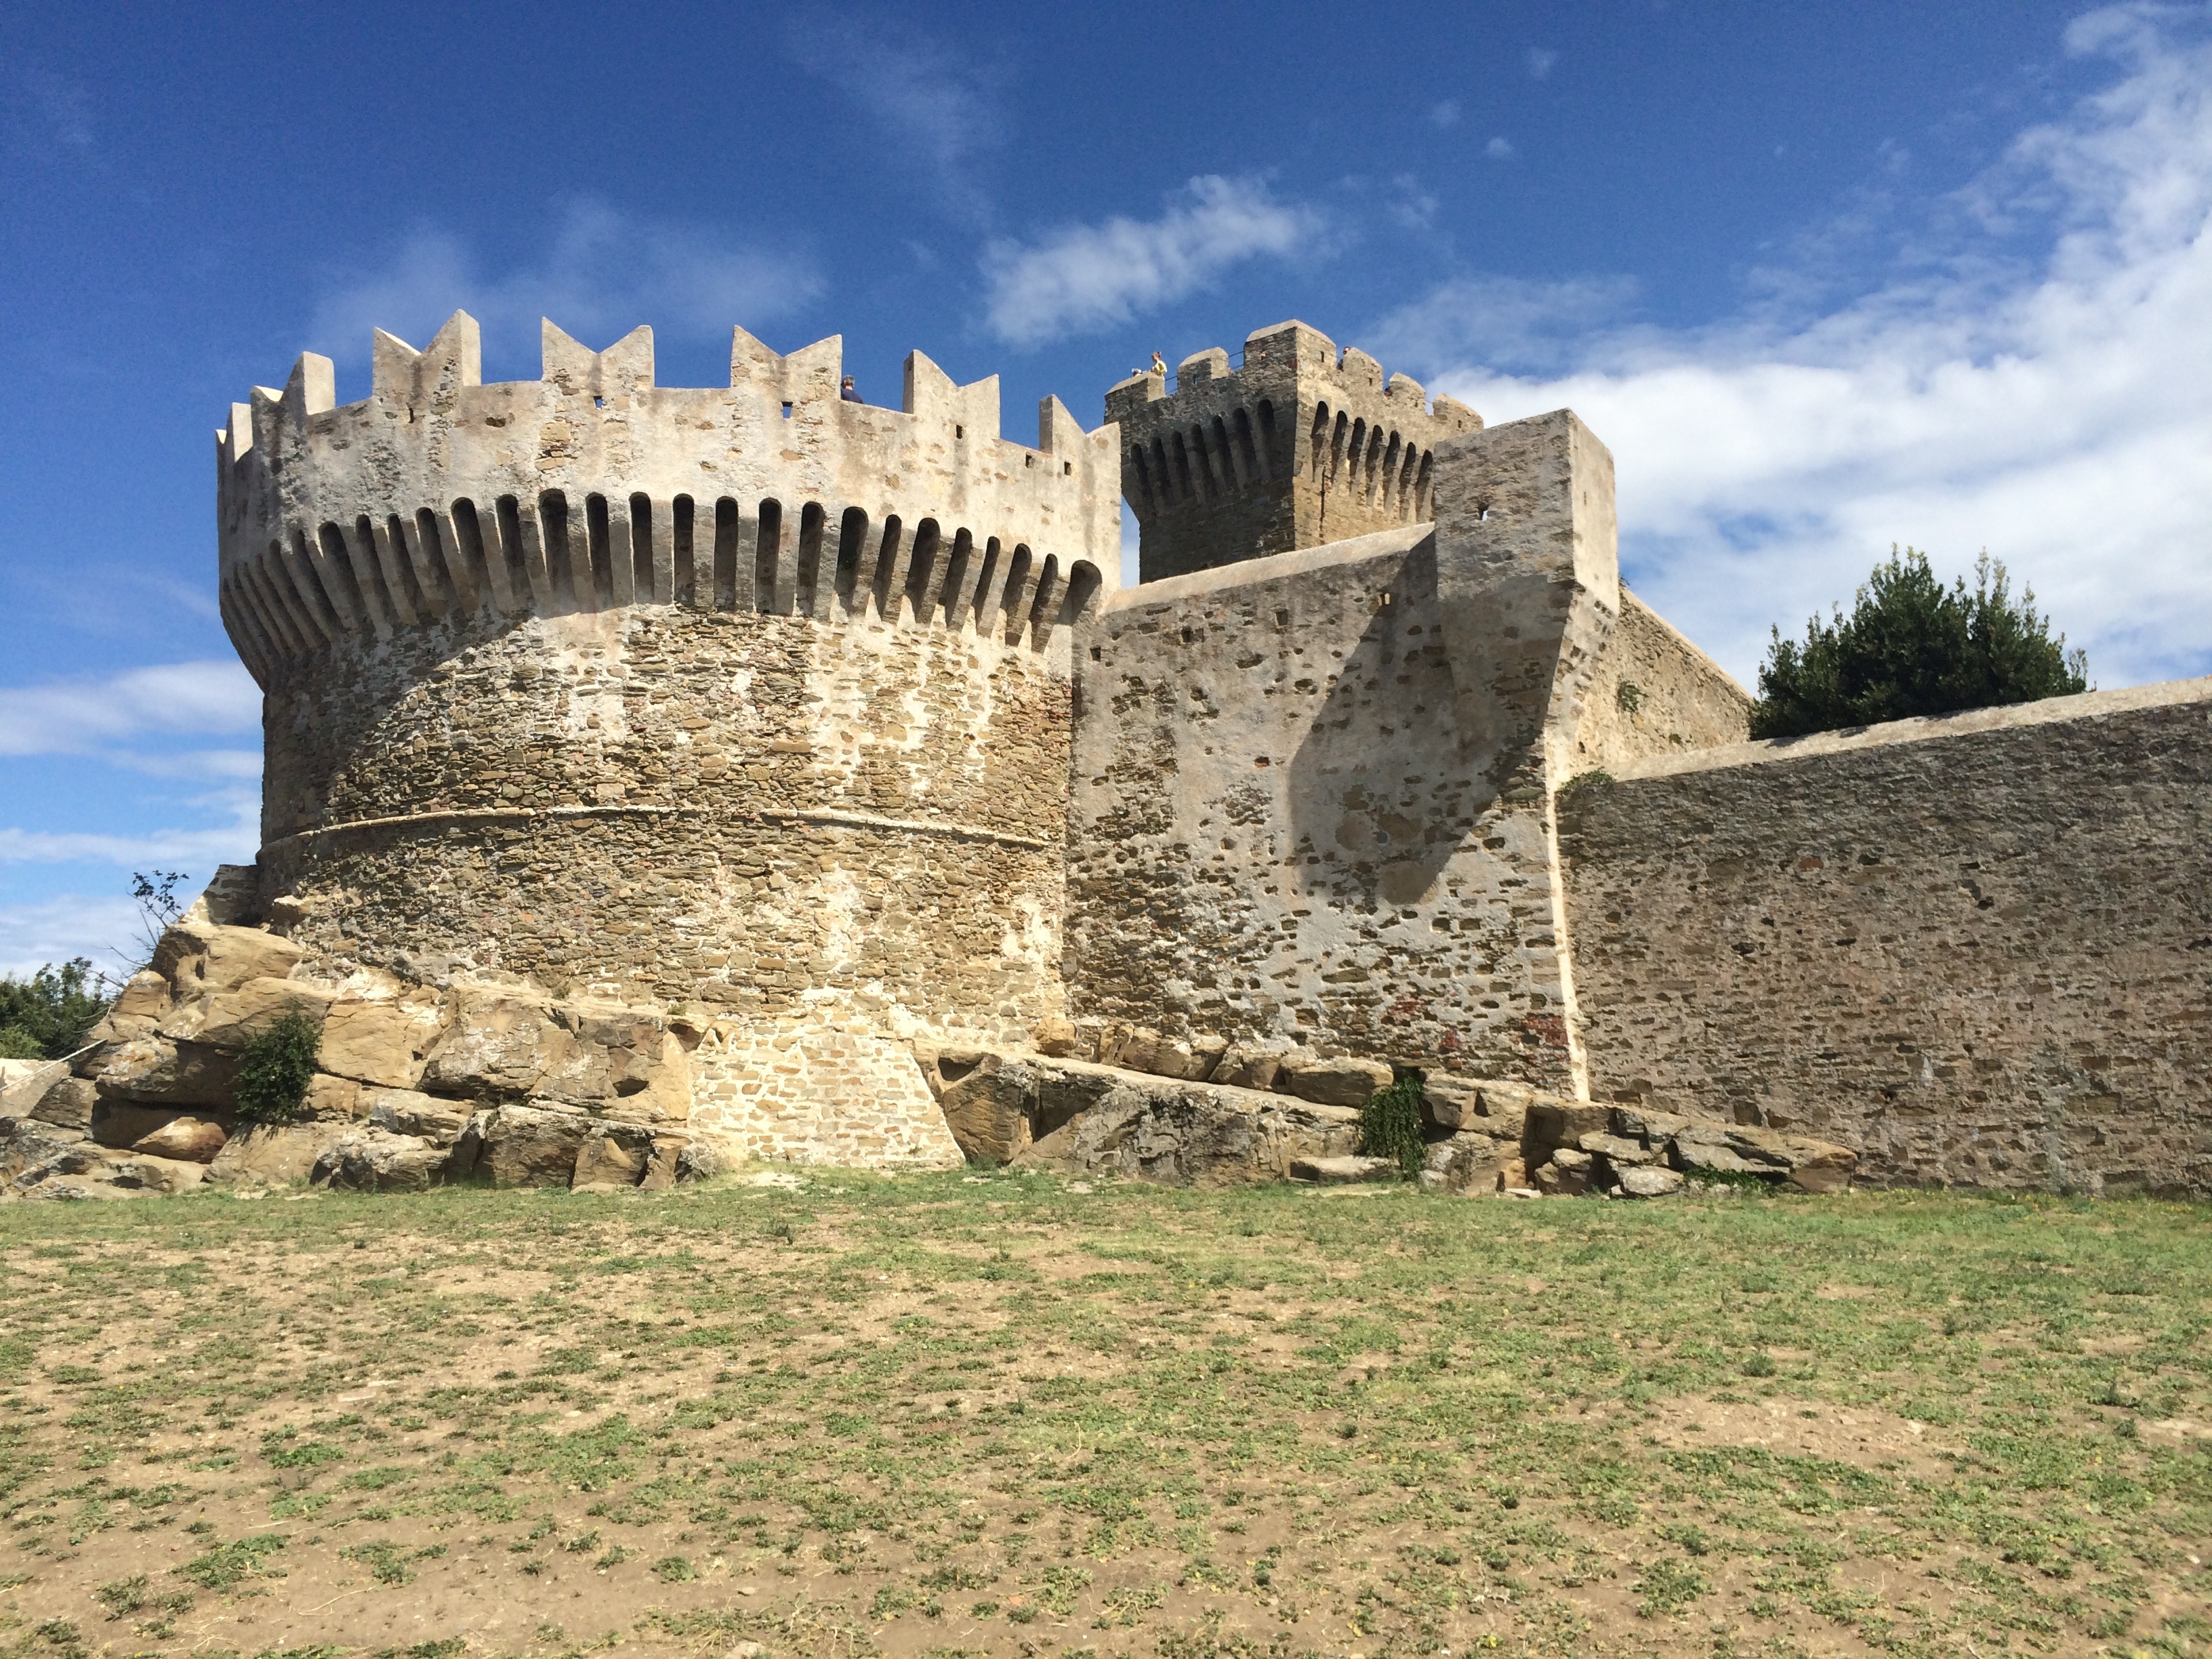
building, castle, landmark, italy, tuscany, fortification, fortress, ruins, archaeological site, unesco world heritage site, historic site, ancient history